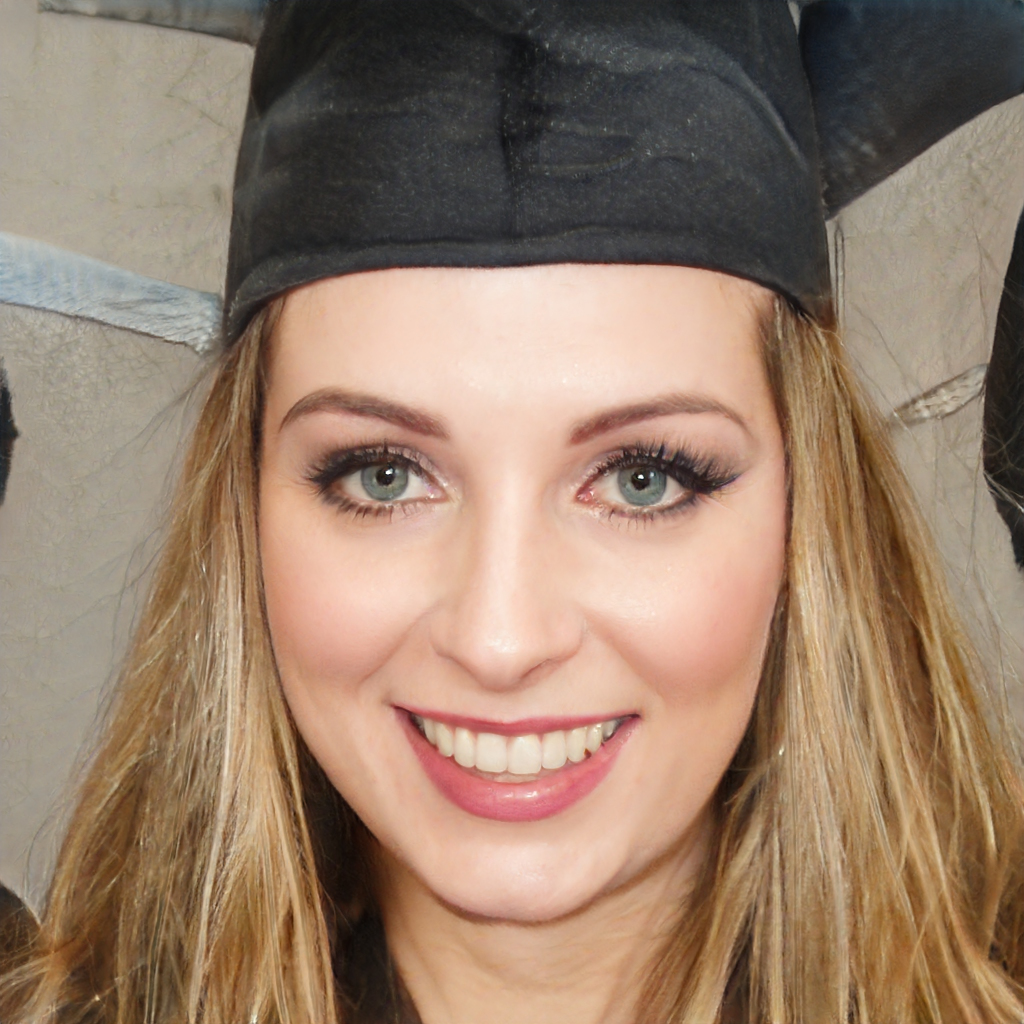
Portrait style: Real Portrait